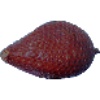
Label: salak